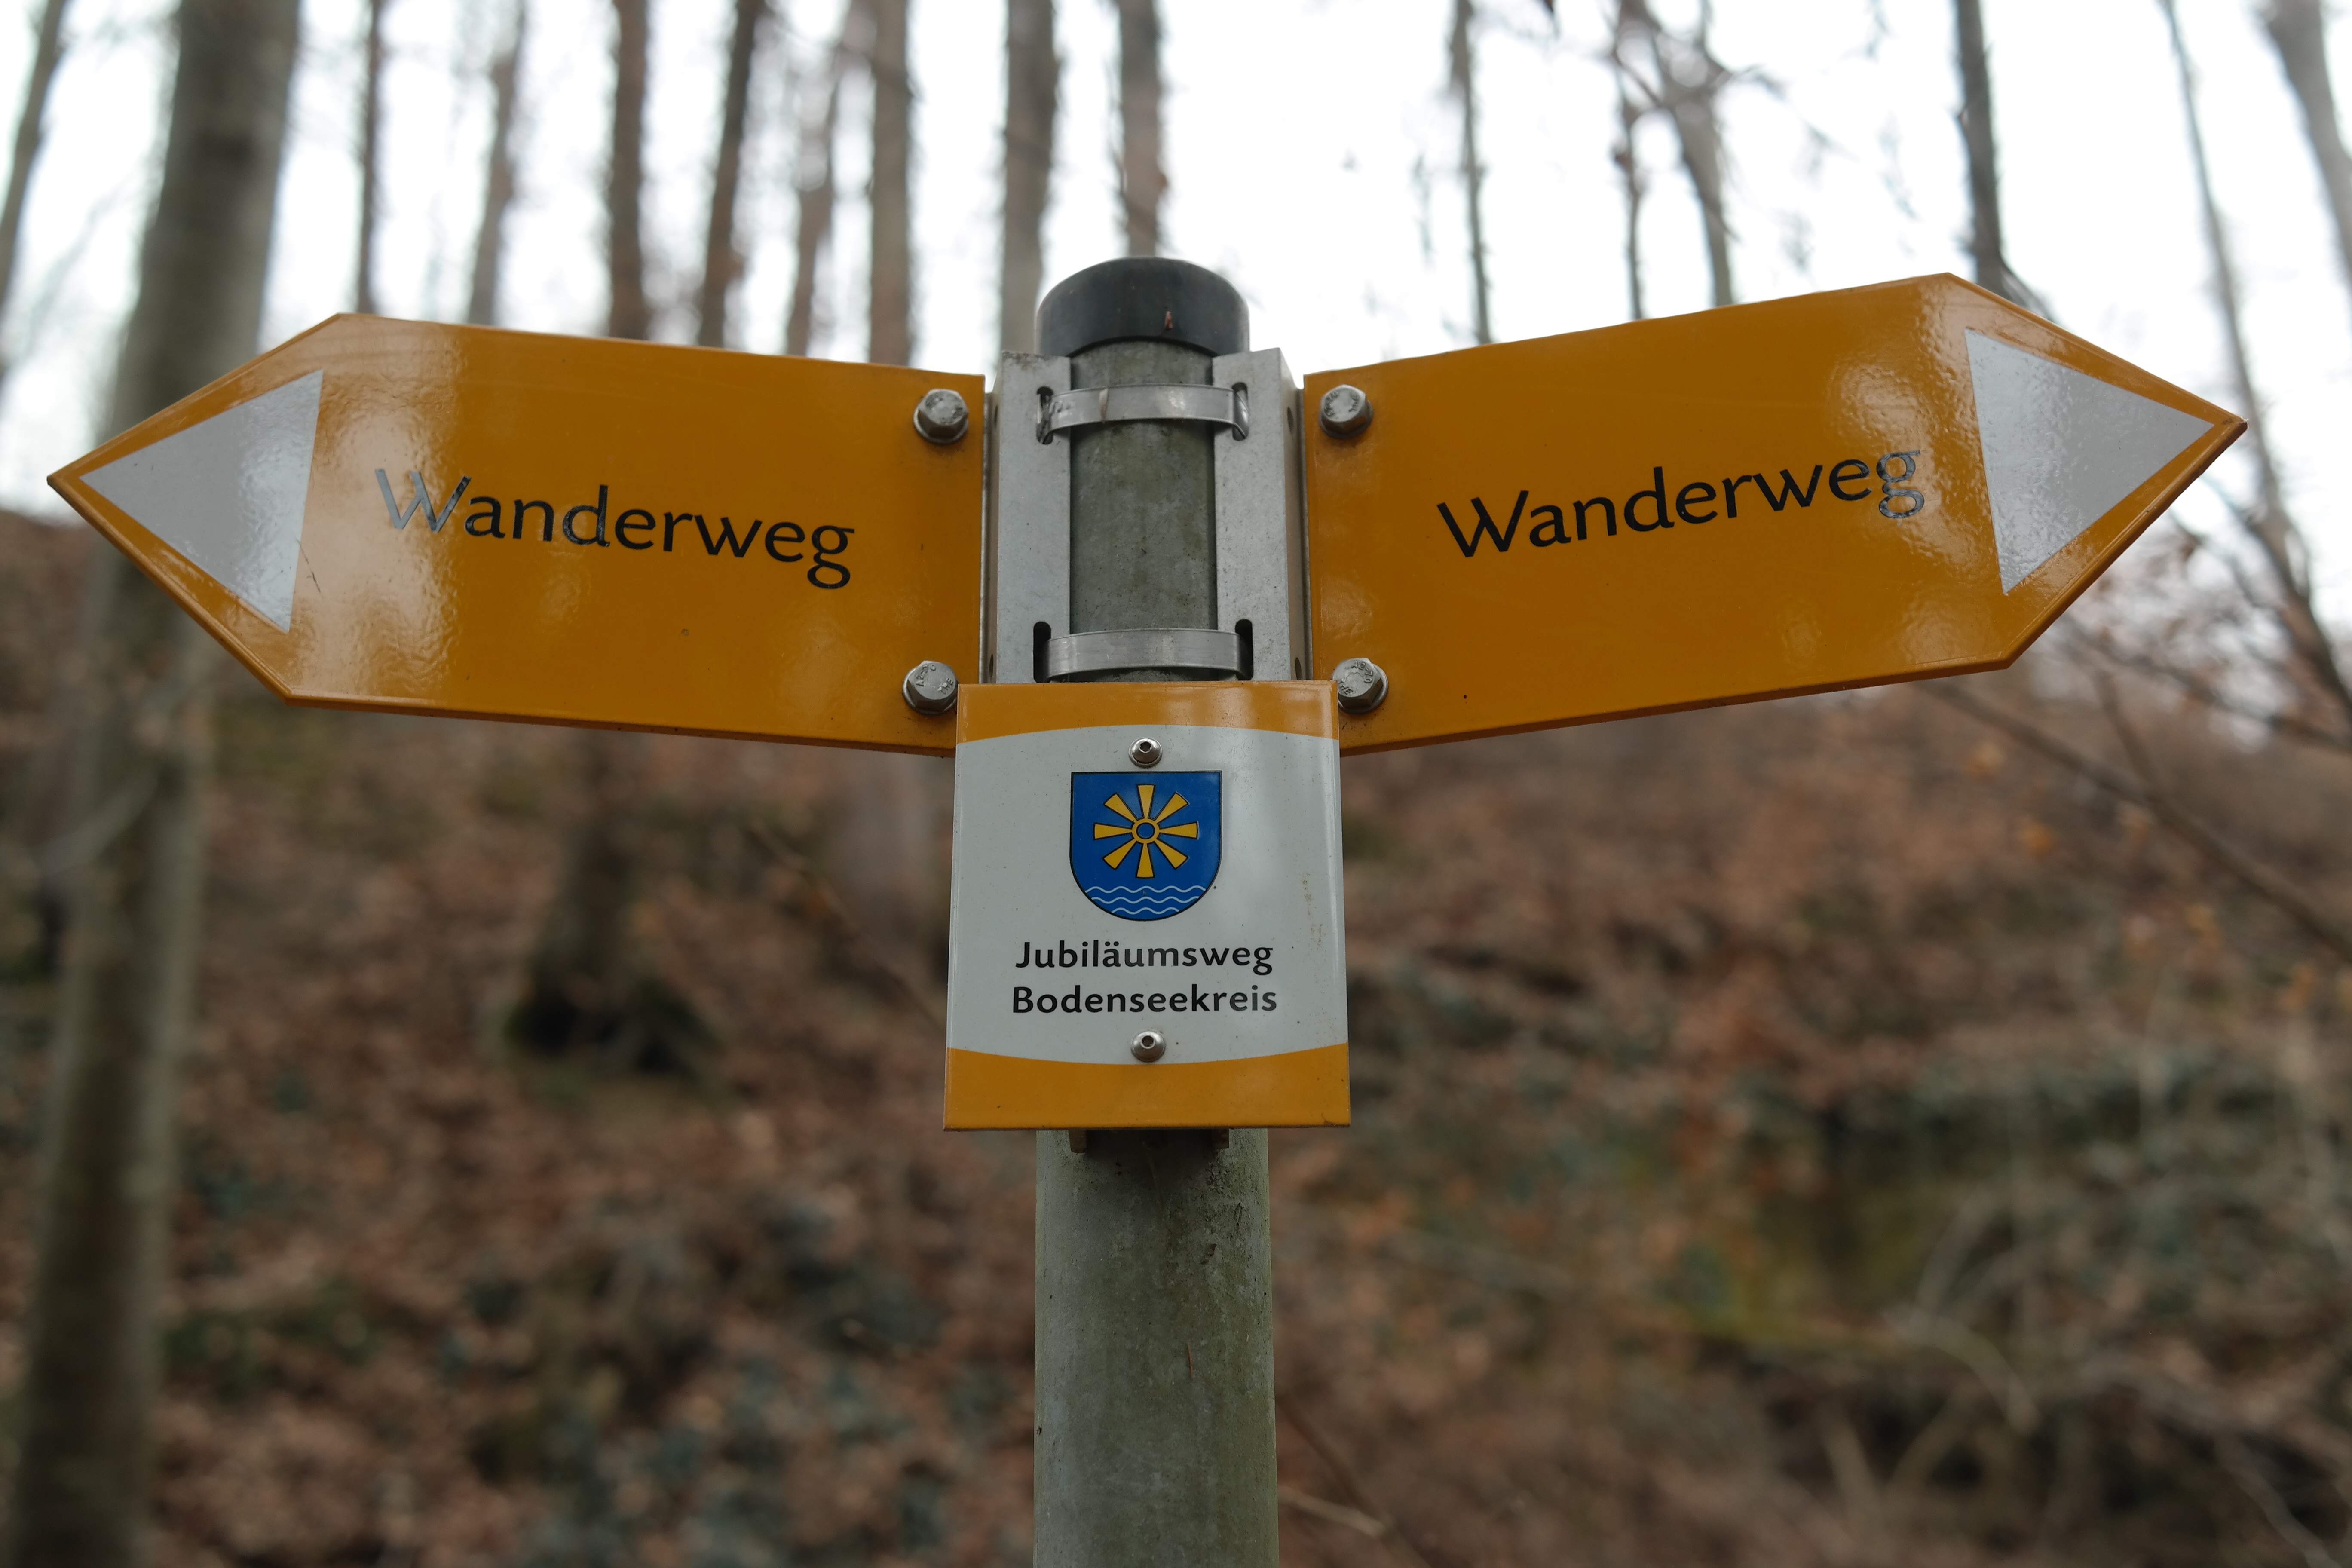
trail, sign, direction, street sign, yellow, signage, lighting, note, marking, arrow, shield, mark, right, directory, next, traffic sign, signposts, waymarks, migratory character